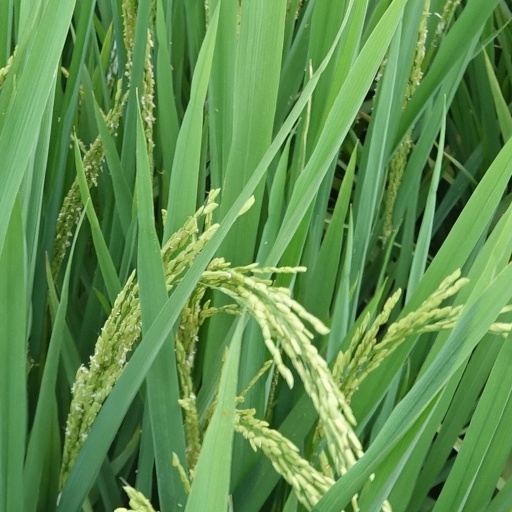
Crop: rice